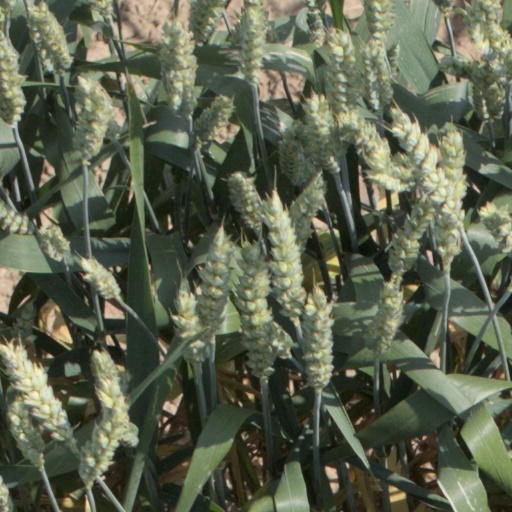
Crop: wheat